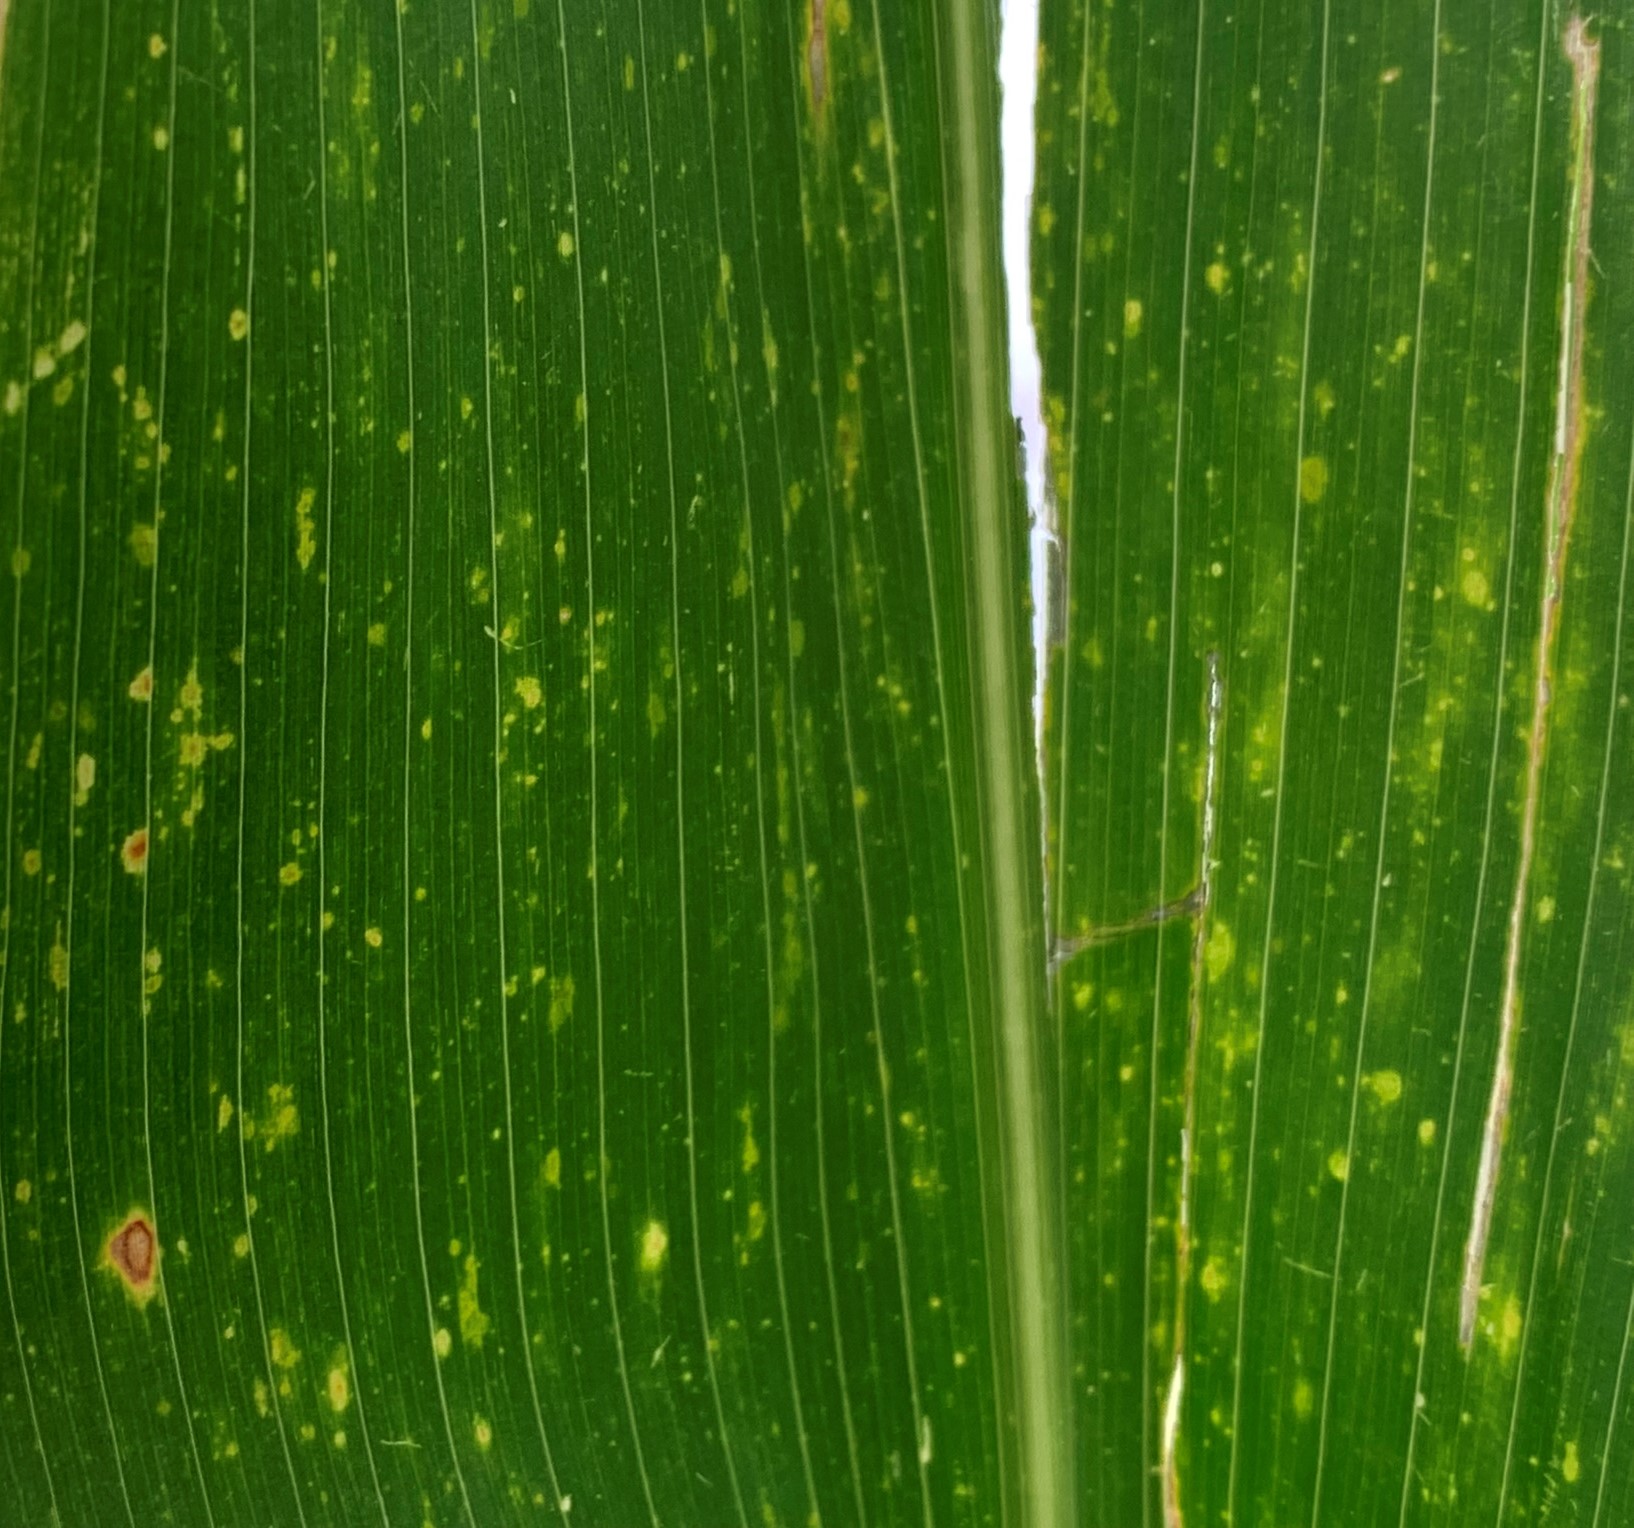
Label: MLN